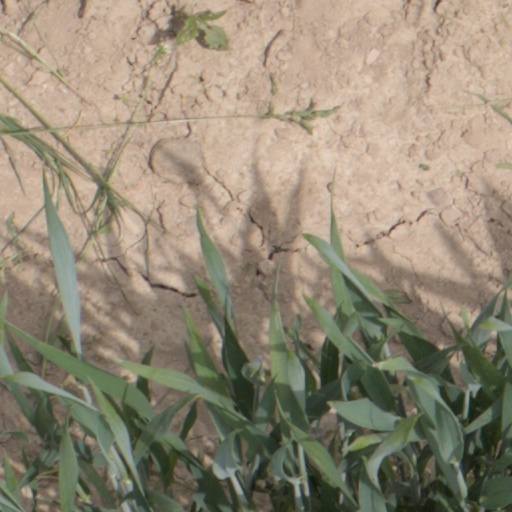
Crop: wheat